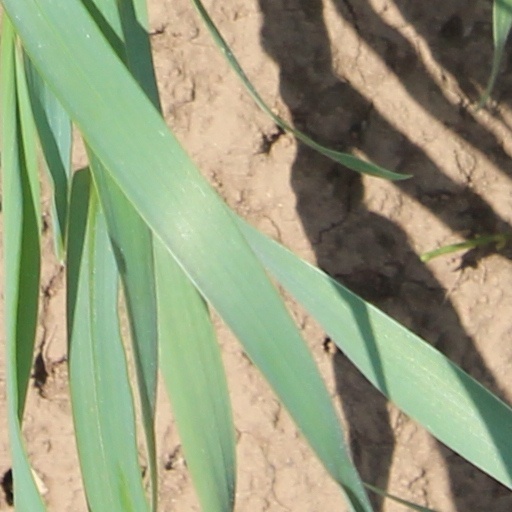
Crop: wheat